Richard Watts

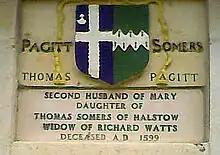
Plaque recording Mary's second marriage on the Six Poor Travellers house

Watts' instructions for his funeral take up the first quarter of his will. The next part of the will leaves money and income to his wife and details what should happen if she remarried, which she in due course did. A few other family bequests follow, then the main charitable section starts. The old almshouse beside the market cross was to be extended and refurbished with provision for casual travellers. There was provision for raw materials to be given to the poor to enable them to earn a living. Later the Mayor, principal citizens and commonalty of Rochester are enjoined to "preserve and maintain the " so that the " and thereof shall to the uses and purposes aforesaid ... principally to the and comfort of the said ". He laid upon his heirs the duty to supervise the Mayor and appointed the Archbishop of Canterbury and the Bishop of Rochester as having the final say in any disposals.